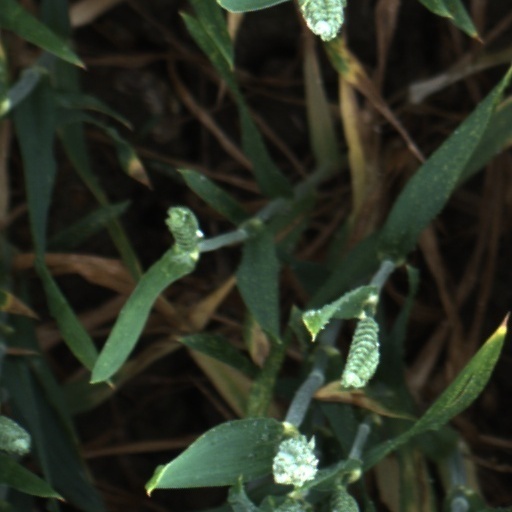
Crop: wheat